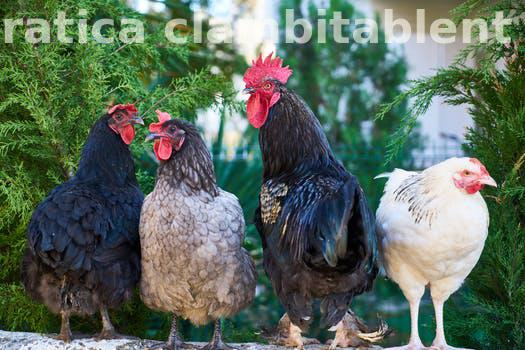
Label: Watermark